Azerbaijan in the Eurovision Song Contest 2010

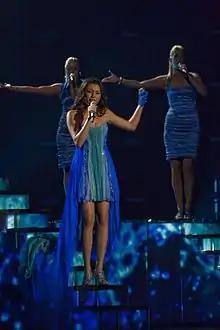
Safura during a rehearsal before the second semi-final

According to Eurovision rules, all nations with the exceptions of the host country and the "Big Four" (France, Germany, Spain and the United Kingdom) were required to qualify from one of two semi-finals in order to compete for the final; the top ten countries from each semi-final progress to the final. The European Broadcasting Union (EBU) split up the competing countries into six different pots based on voting patterns from previous contests, with countries with favourable voting histories put into the same pot. On 7 February 2010, a special allocation draw was held which placed each country into one of the two semi-finals, as well as which half of the show they would perform in. Azerbaijan was placed into the second semi-final, to be held on 27 May 2010, and was scheduled to perform in the first half of the show. The running order for the semi-finals was decided through another draw on 23 March 2010 and Azerbaijan was set to perform in position 8, following the entry from Sweden and before the entry from Ukraine.